2011 Commonwealth Bank Tournament of Champions

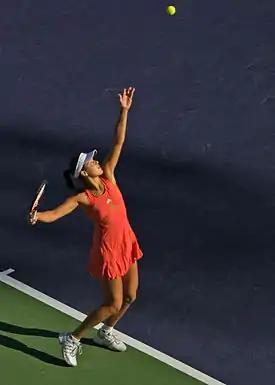
Ana Ivanovic is the defending champion.

Ivanovic is the defending champion, after defeating Alisa Kleybanova in the final, and is one of the wildcard recipients. The Serb endured a horror 2011 season, being the only one not to reach a final in the field and only made it to two semifinals in the Aegon Classic and the Mercury Insurance Open. However, she was able to go deep in two Premier Mandatory, reaching the quarterfinals of the BNP Paribas Open and the China Open. She was also able to earn top 10 victories over Jelena Janković and Vera Zvonareva. Her performances at the Grand Slams were very poor, being defeated in the first round of the Australian and French Opens, the third round at Wimbledon and the fourth round of the US Open. She won only four Grand Slam matches the entire year (not including a walkover victory against Petra Cetkovská, who withdrew from their second round match at the US Open due to injury), one less than her tally from 2010.